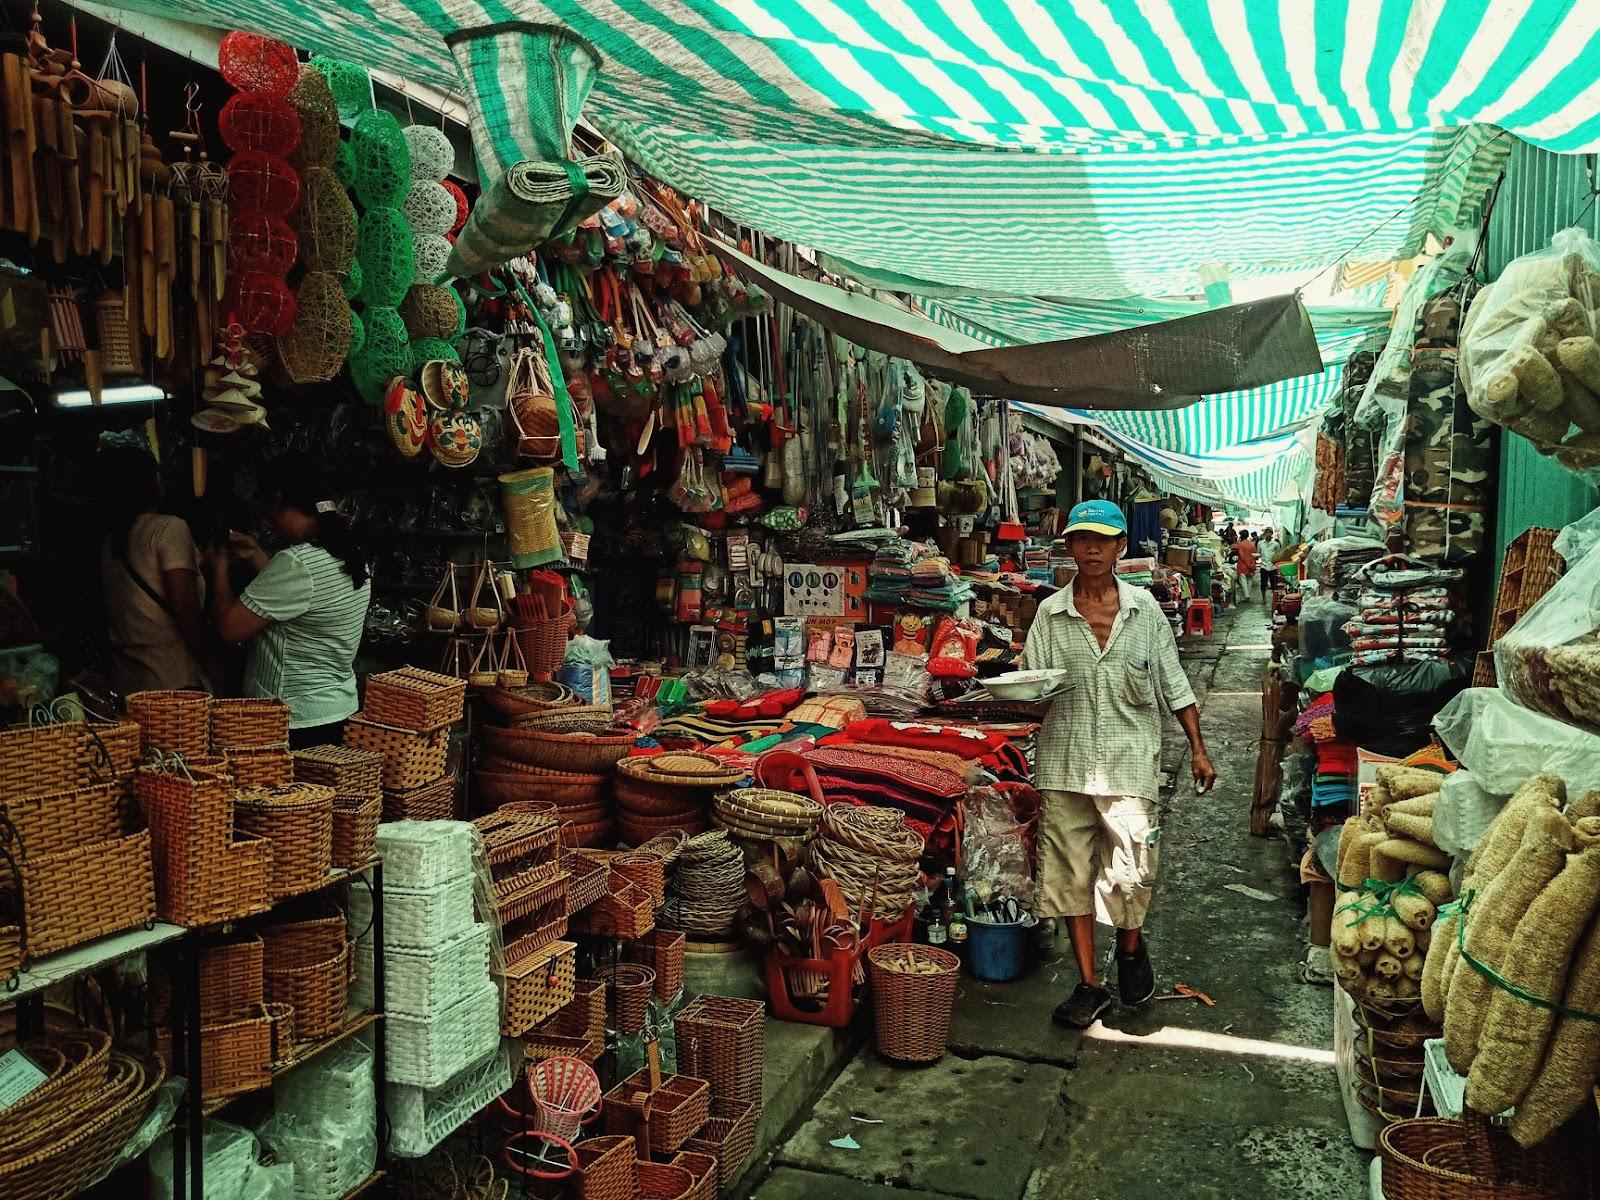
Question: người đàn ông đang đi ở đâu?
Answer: giữa chợ